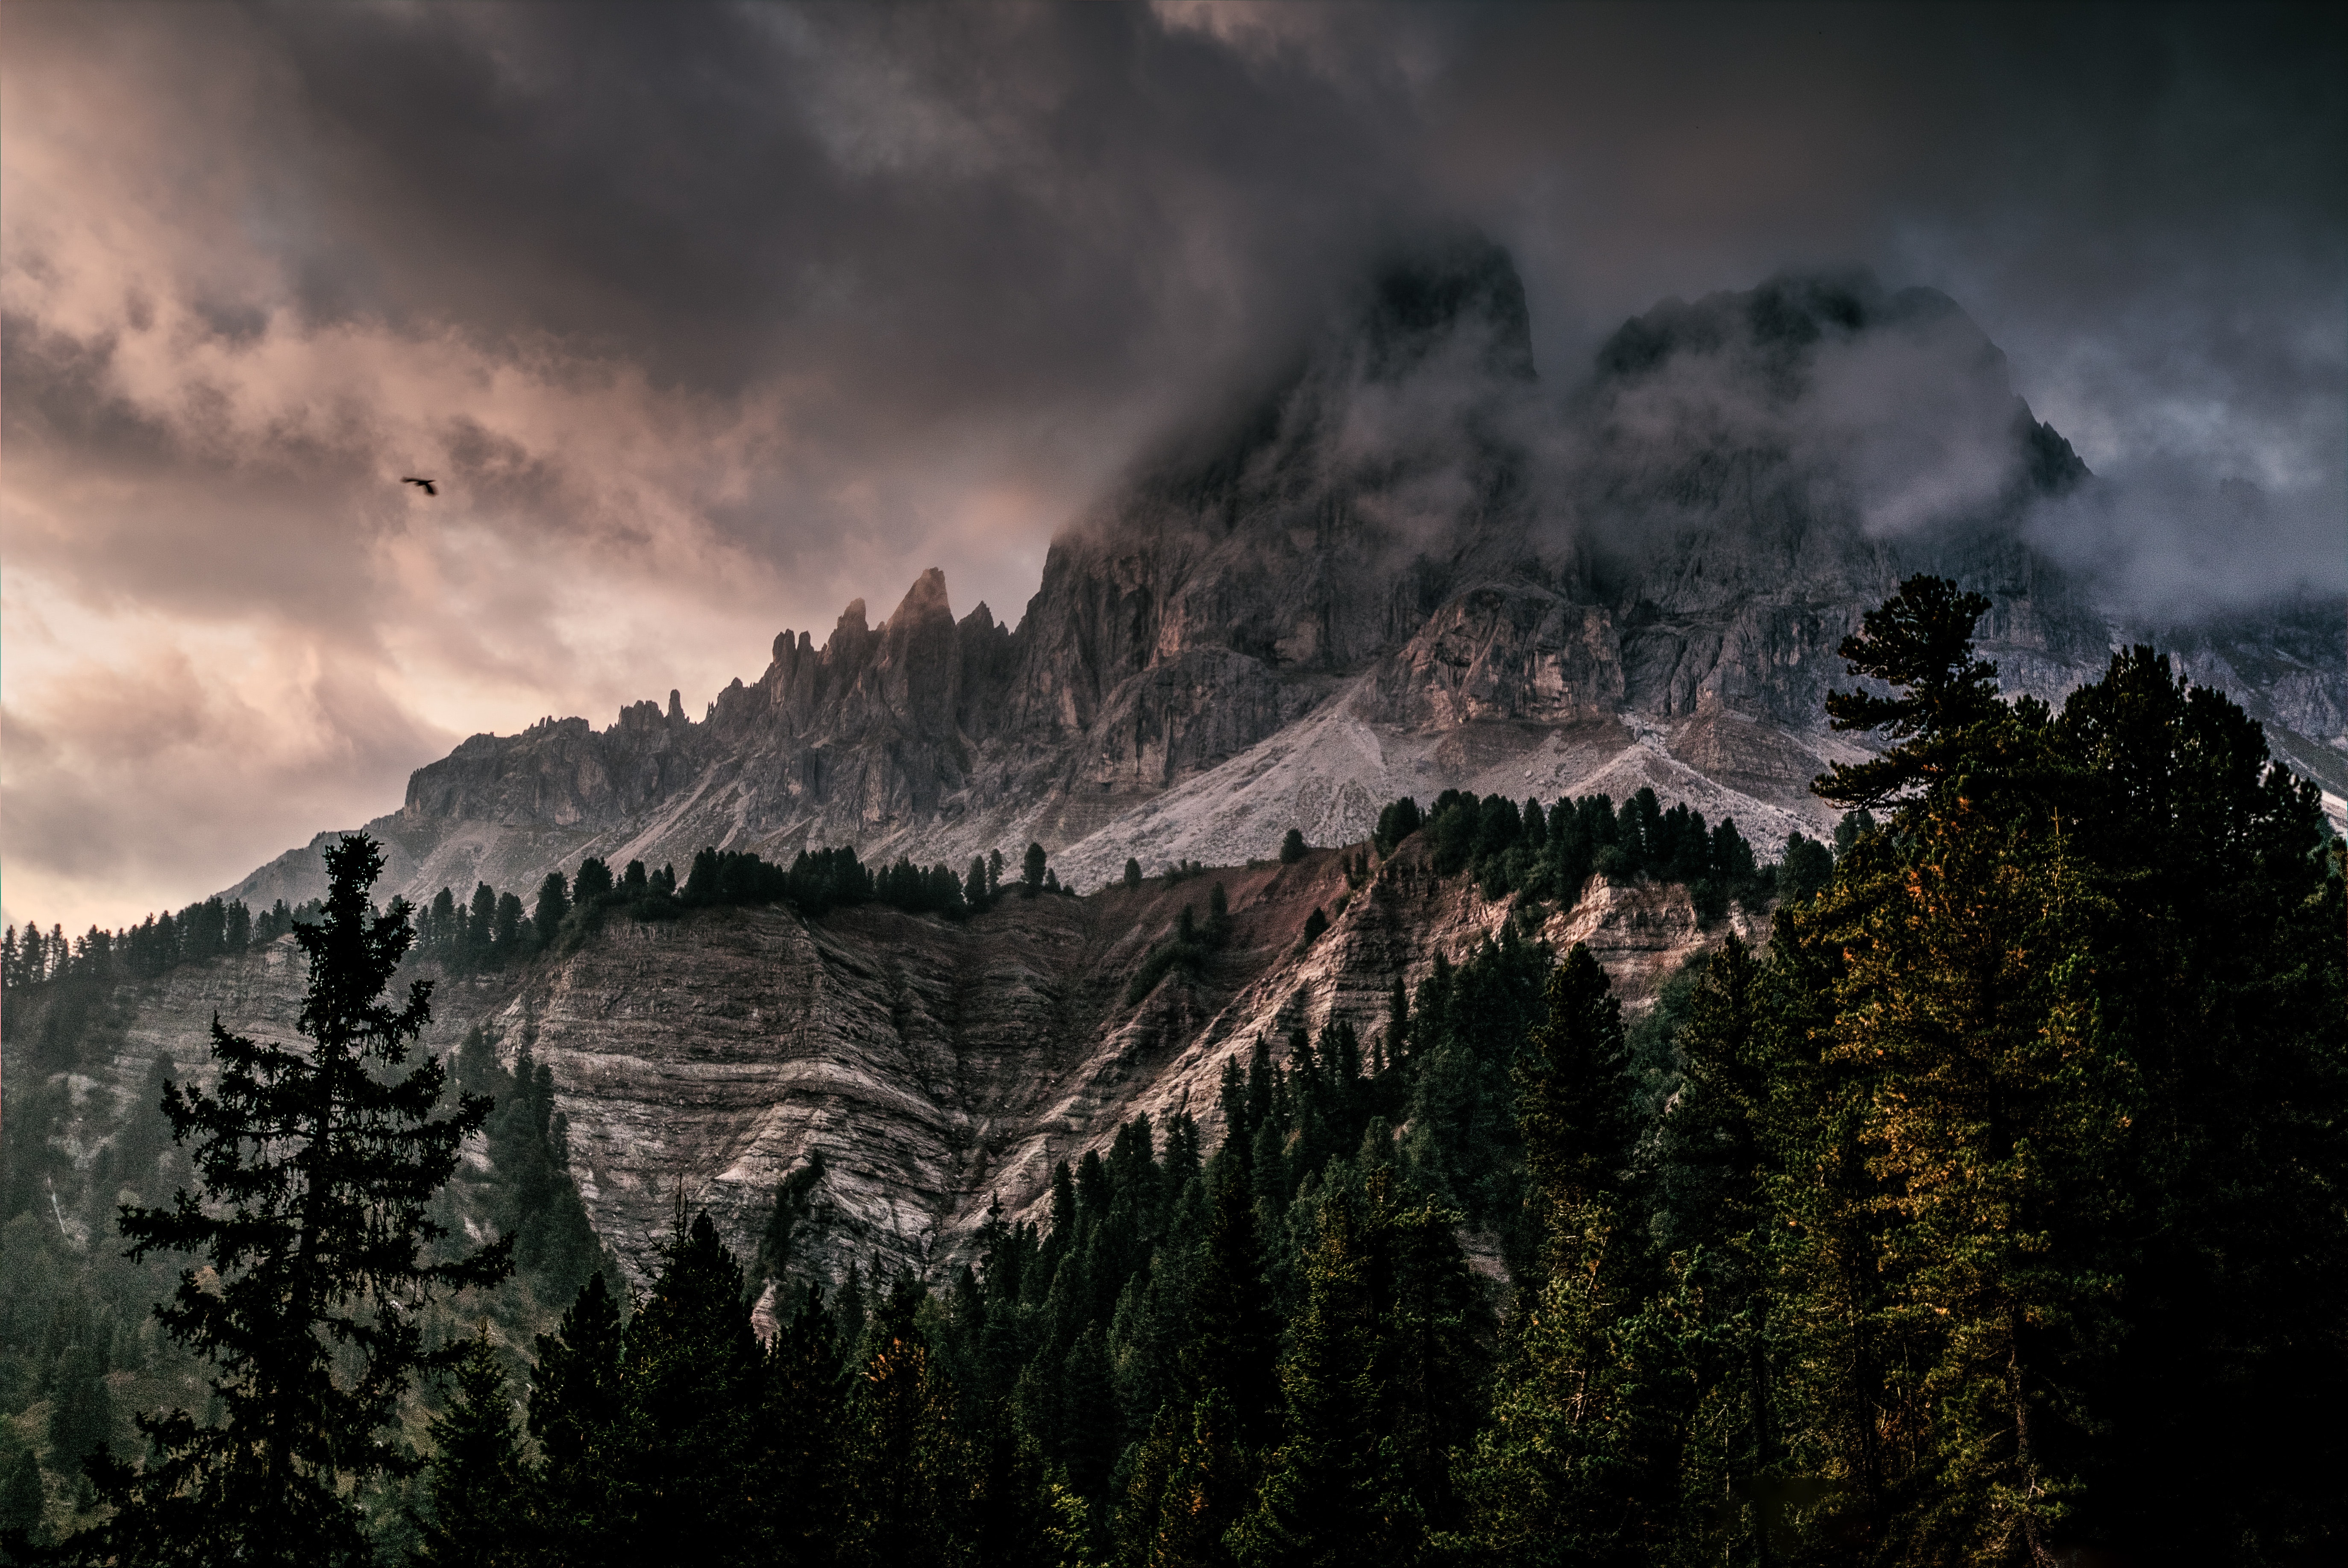
mountainous landforms, sky, mountain, nature, cloud, wilderness, mountain range, tree, atmospheric phenomenon, natural landscape, alps, forest, geological phenomenon, hill, national park, landscape, ridge, massif, atmosphere, geology, plant, valley, world, rock, summit, pine family, meteorological phenomenon, stock photography, evening, conifer, terrain, mount scenery, night, pine, spruce fir forest